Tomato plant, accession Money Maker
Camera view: horizontal (90 deg, fisheye); turntable rotation: 210 degrees
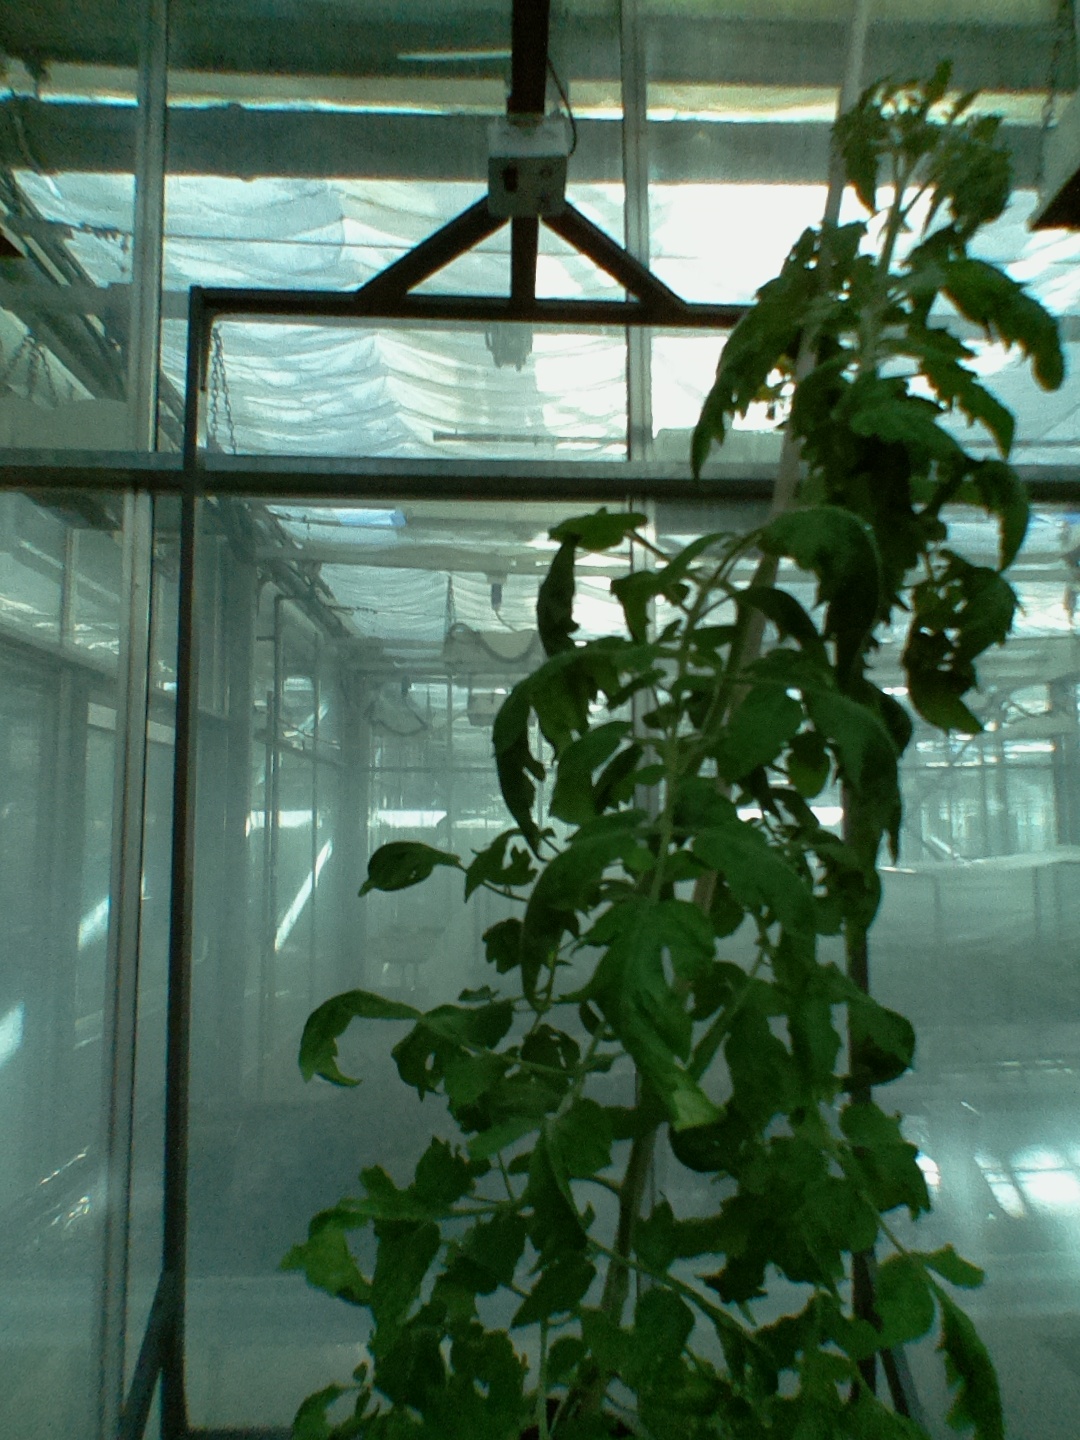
BBCH growth stage 70: Fruits at the main stem or branches visibles